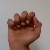
The image shows a hand gesture representing the letter 'A' in Indian Sign Language.